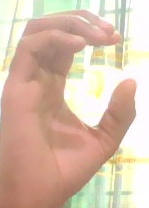
ASL sign: C